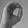
ASL letter: O